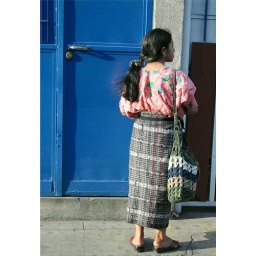
Mayan woman in traditional attire on a street in Guatemala City.